Newington, Edinburgh

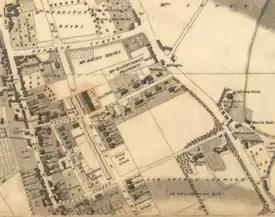
Northern Newington from Robert Kirkwood's map of 1817

Newington is likely a variant of "Newton", meaning "new farm" in Scots. The name may have been invented by Alexander or Mariota Slowman or by their daughter, Margaret. Between them, the Slowmans acquired five of the six lots feued at Newington between 1602 and 1628. Alexander Ellis purchased these lots in 1649 and afterwards styled himself "Alexander Ellis of Newington".